La Mano Ajena

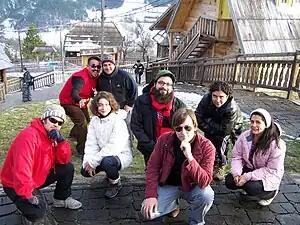
La Mano Ajena in Küstendorf, Serbia

The show given by La Mano Ajena was praised by some of the most important guests of the festival, like the American director Jim Jarmusch and Thierry Frémaux, head of Cannes Film Festival.